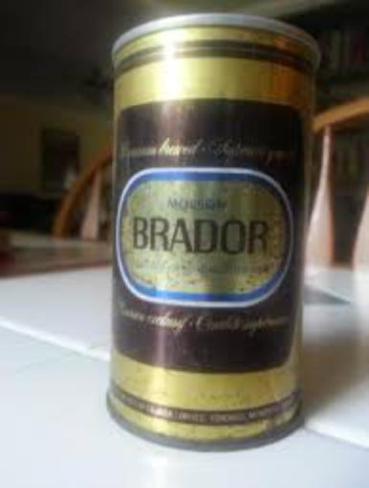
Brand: molson brador
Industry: Food